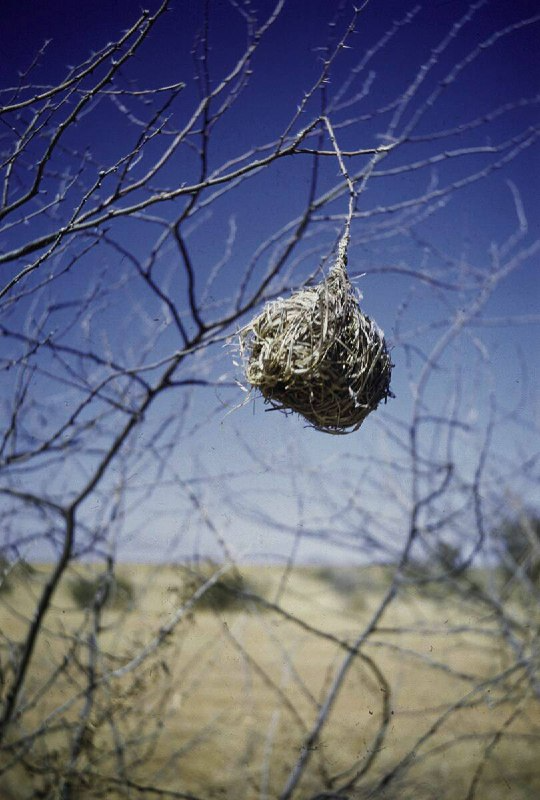
الوصف بالفصحى: عش طيور متدل من شجرة شوكية يابسة في وسط الخلاء
الوصف بالعامية السودانية: عش طيور متدلي من شجرة شوكية ناشفة في نص الخلاء
التصنيف: Agriculture & Livestock